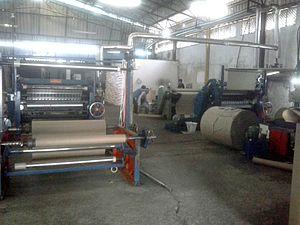
Indore est la capitale commerciale et la plus grande ville de l'État indien du Madhya Pradesh.